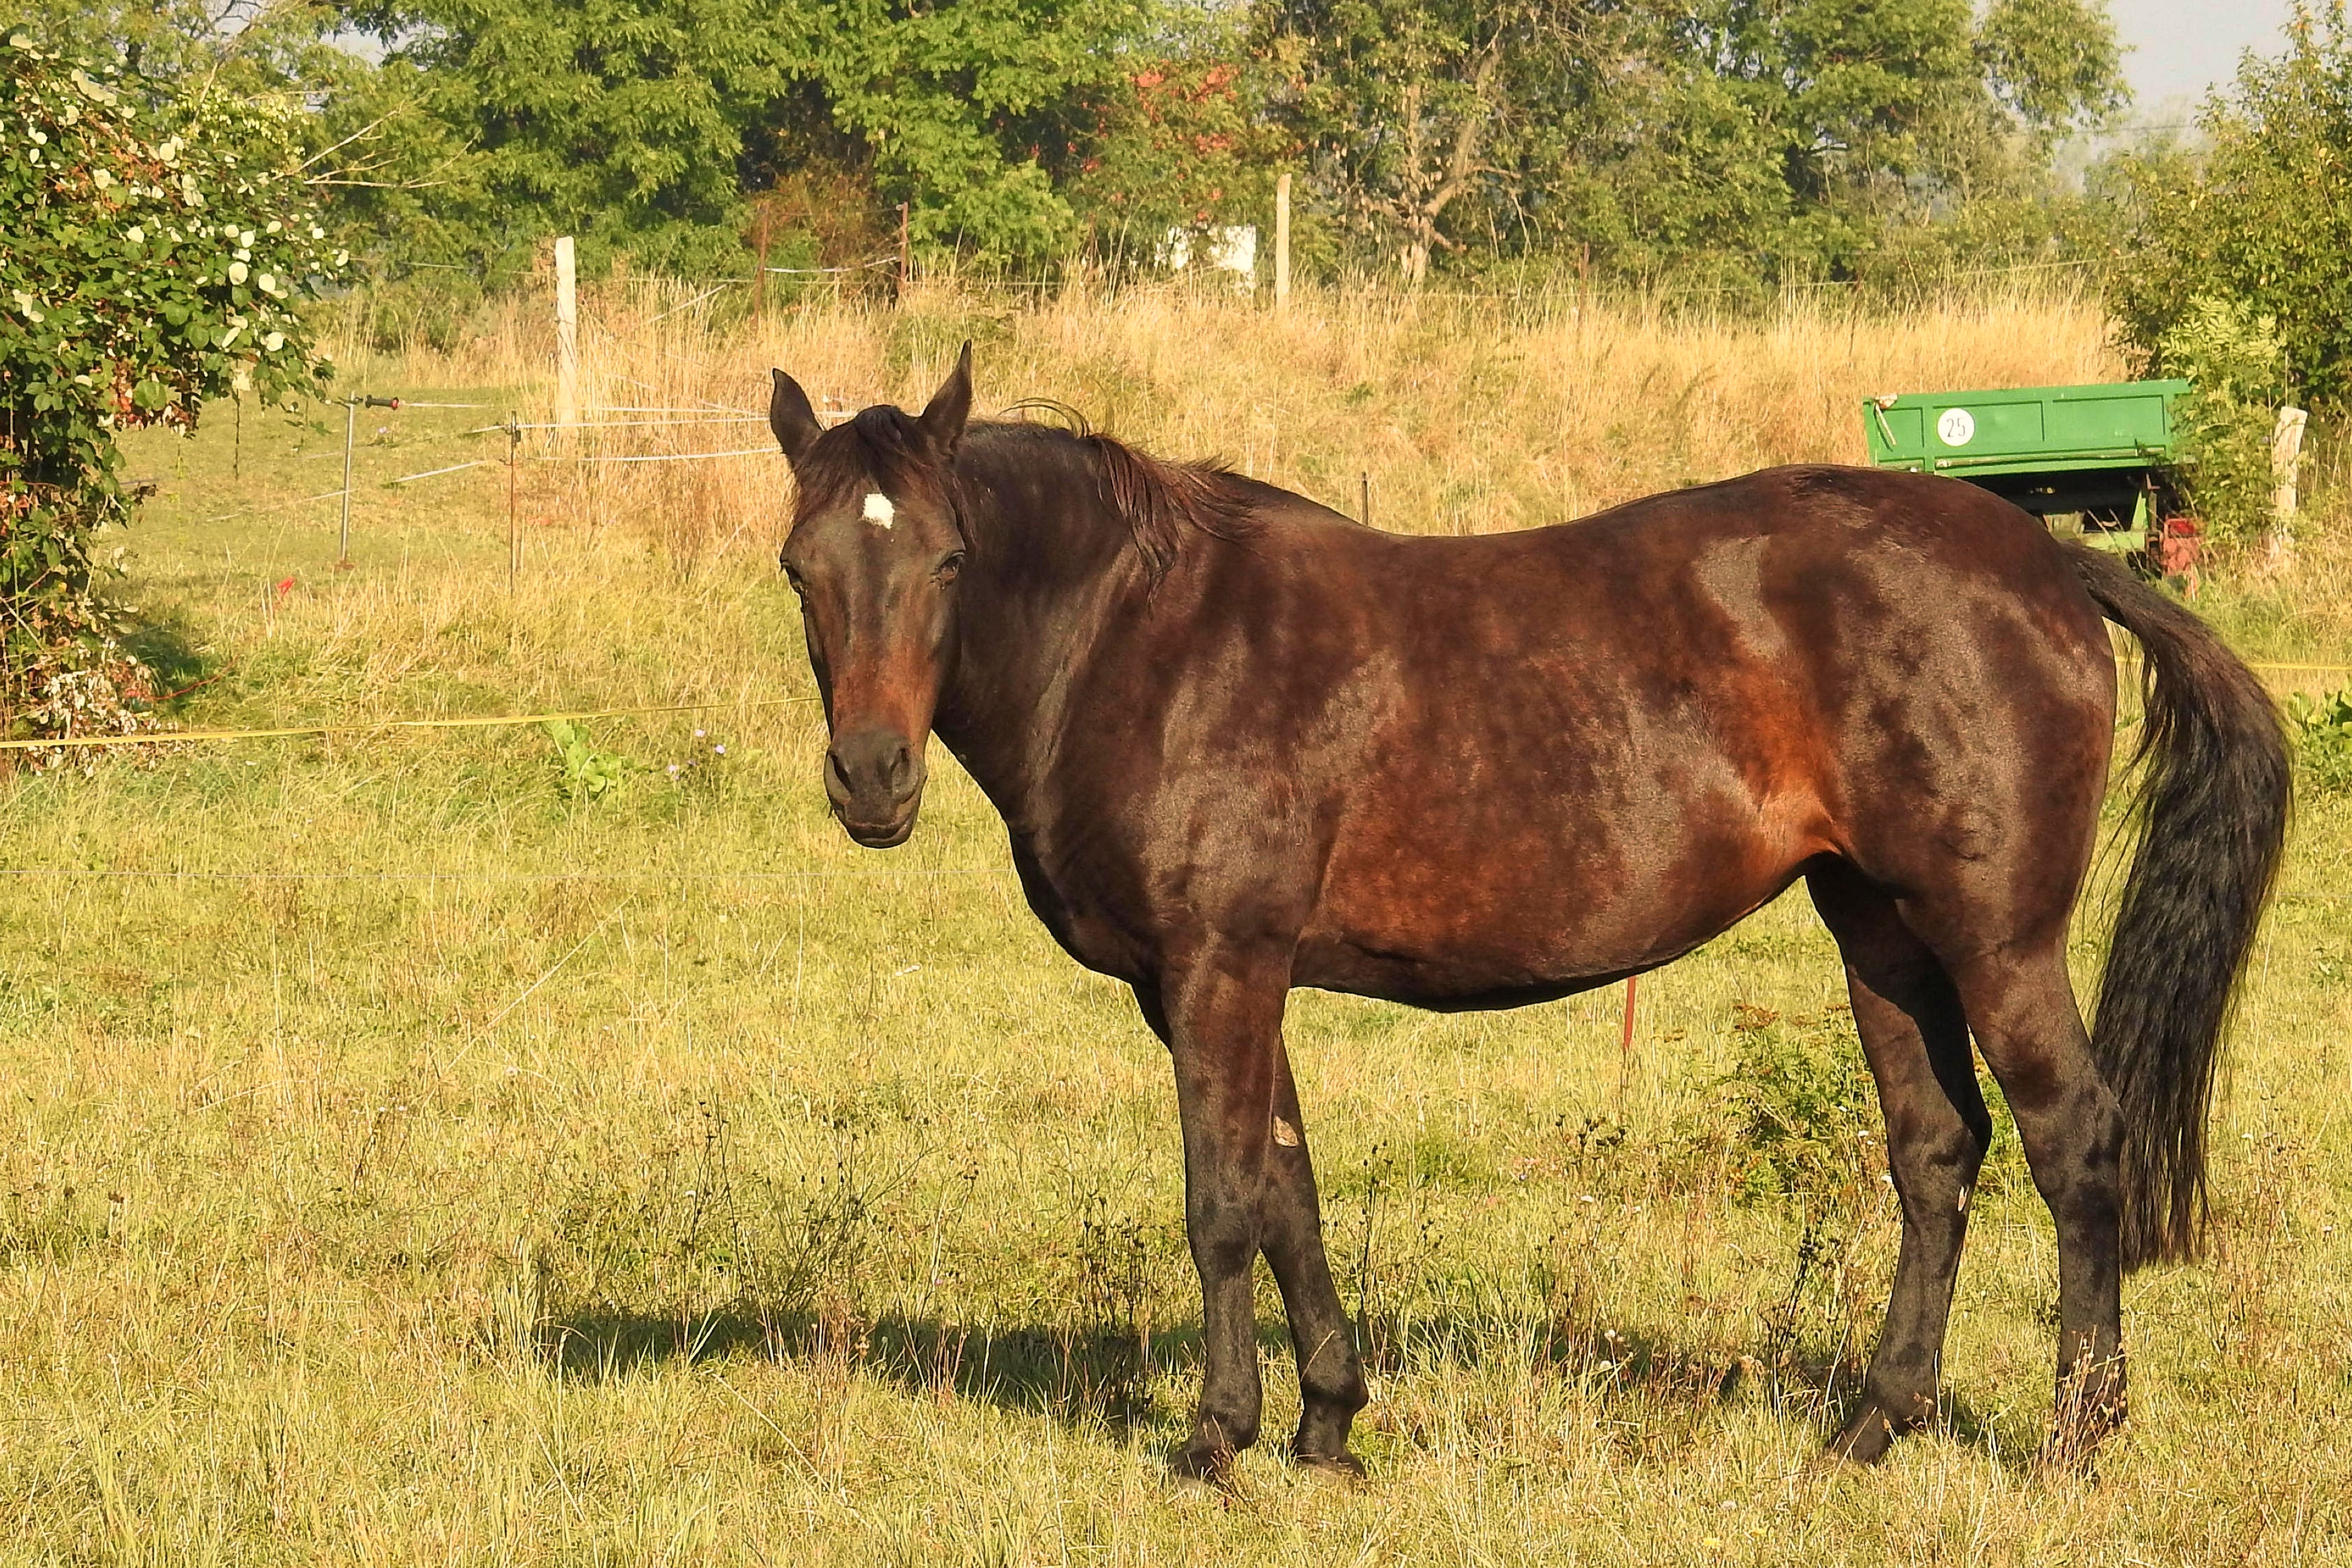
meadow, prairie, pasture, grazing, horse, mammal, stallion, mane, fauna, grassland, vertebrate, mare, coupling, foal, colt, morning sun, pack animal, horse like mammal, mustang horse